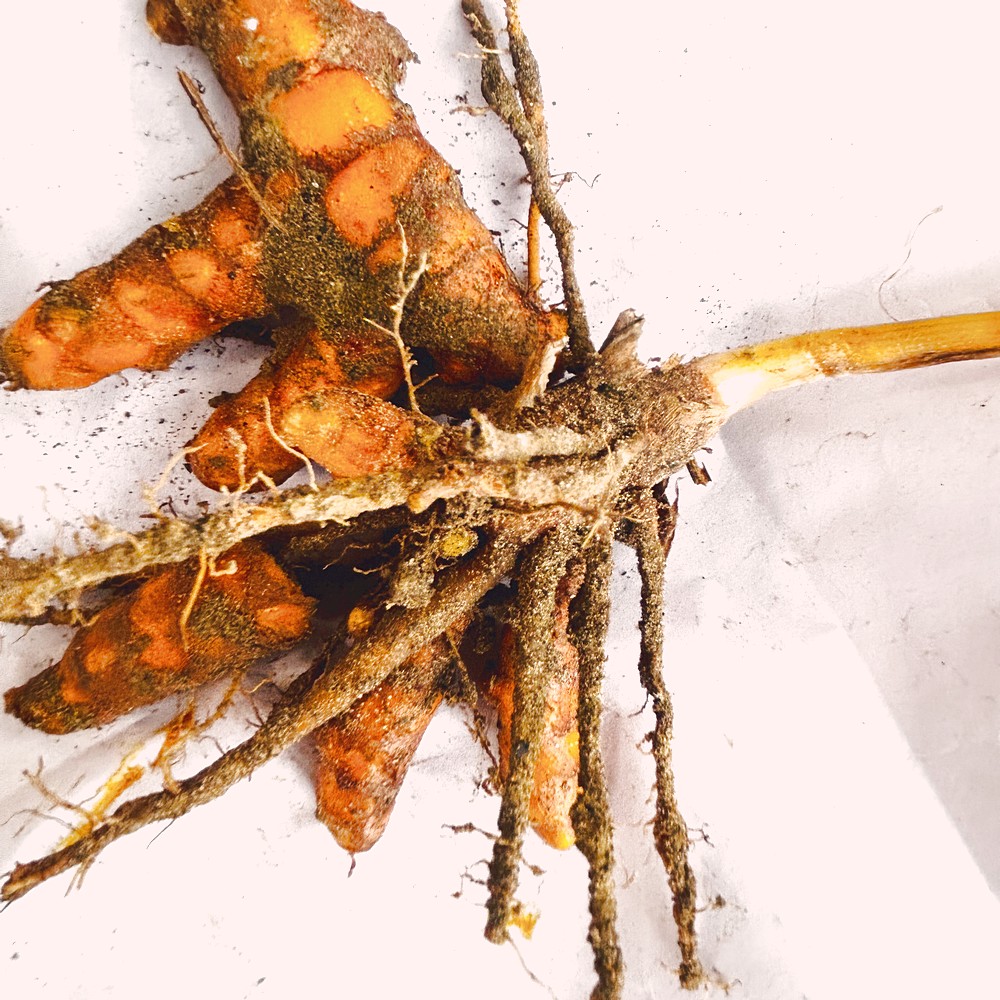
Label: Rhizome Healthy Root